Teenage Mutant Ninja Turtles (Mirage Studios)

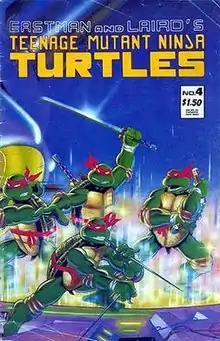
Cover of the second print of "Teenage Mutant Ninja Turtles" #4. Art by Michael Dooney.

Teenage Mutant Ninja Turtles (TMNT) is a comic book series that was published by Mirage Studios between 1984 and 2014. Conceived by Kevin Eastman and Peter Laird, it was intended as a one-shot, but due to its popularity it became an ongoing series. The comic created the "Turtles" franchise of five television series, seven feature films, numerous video games, and a range of toys and merchandise.